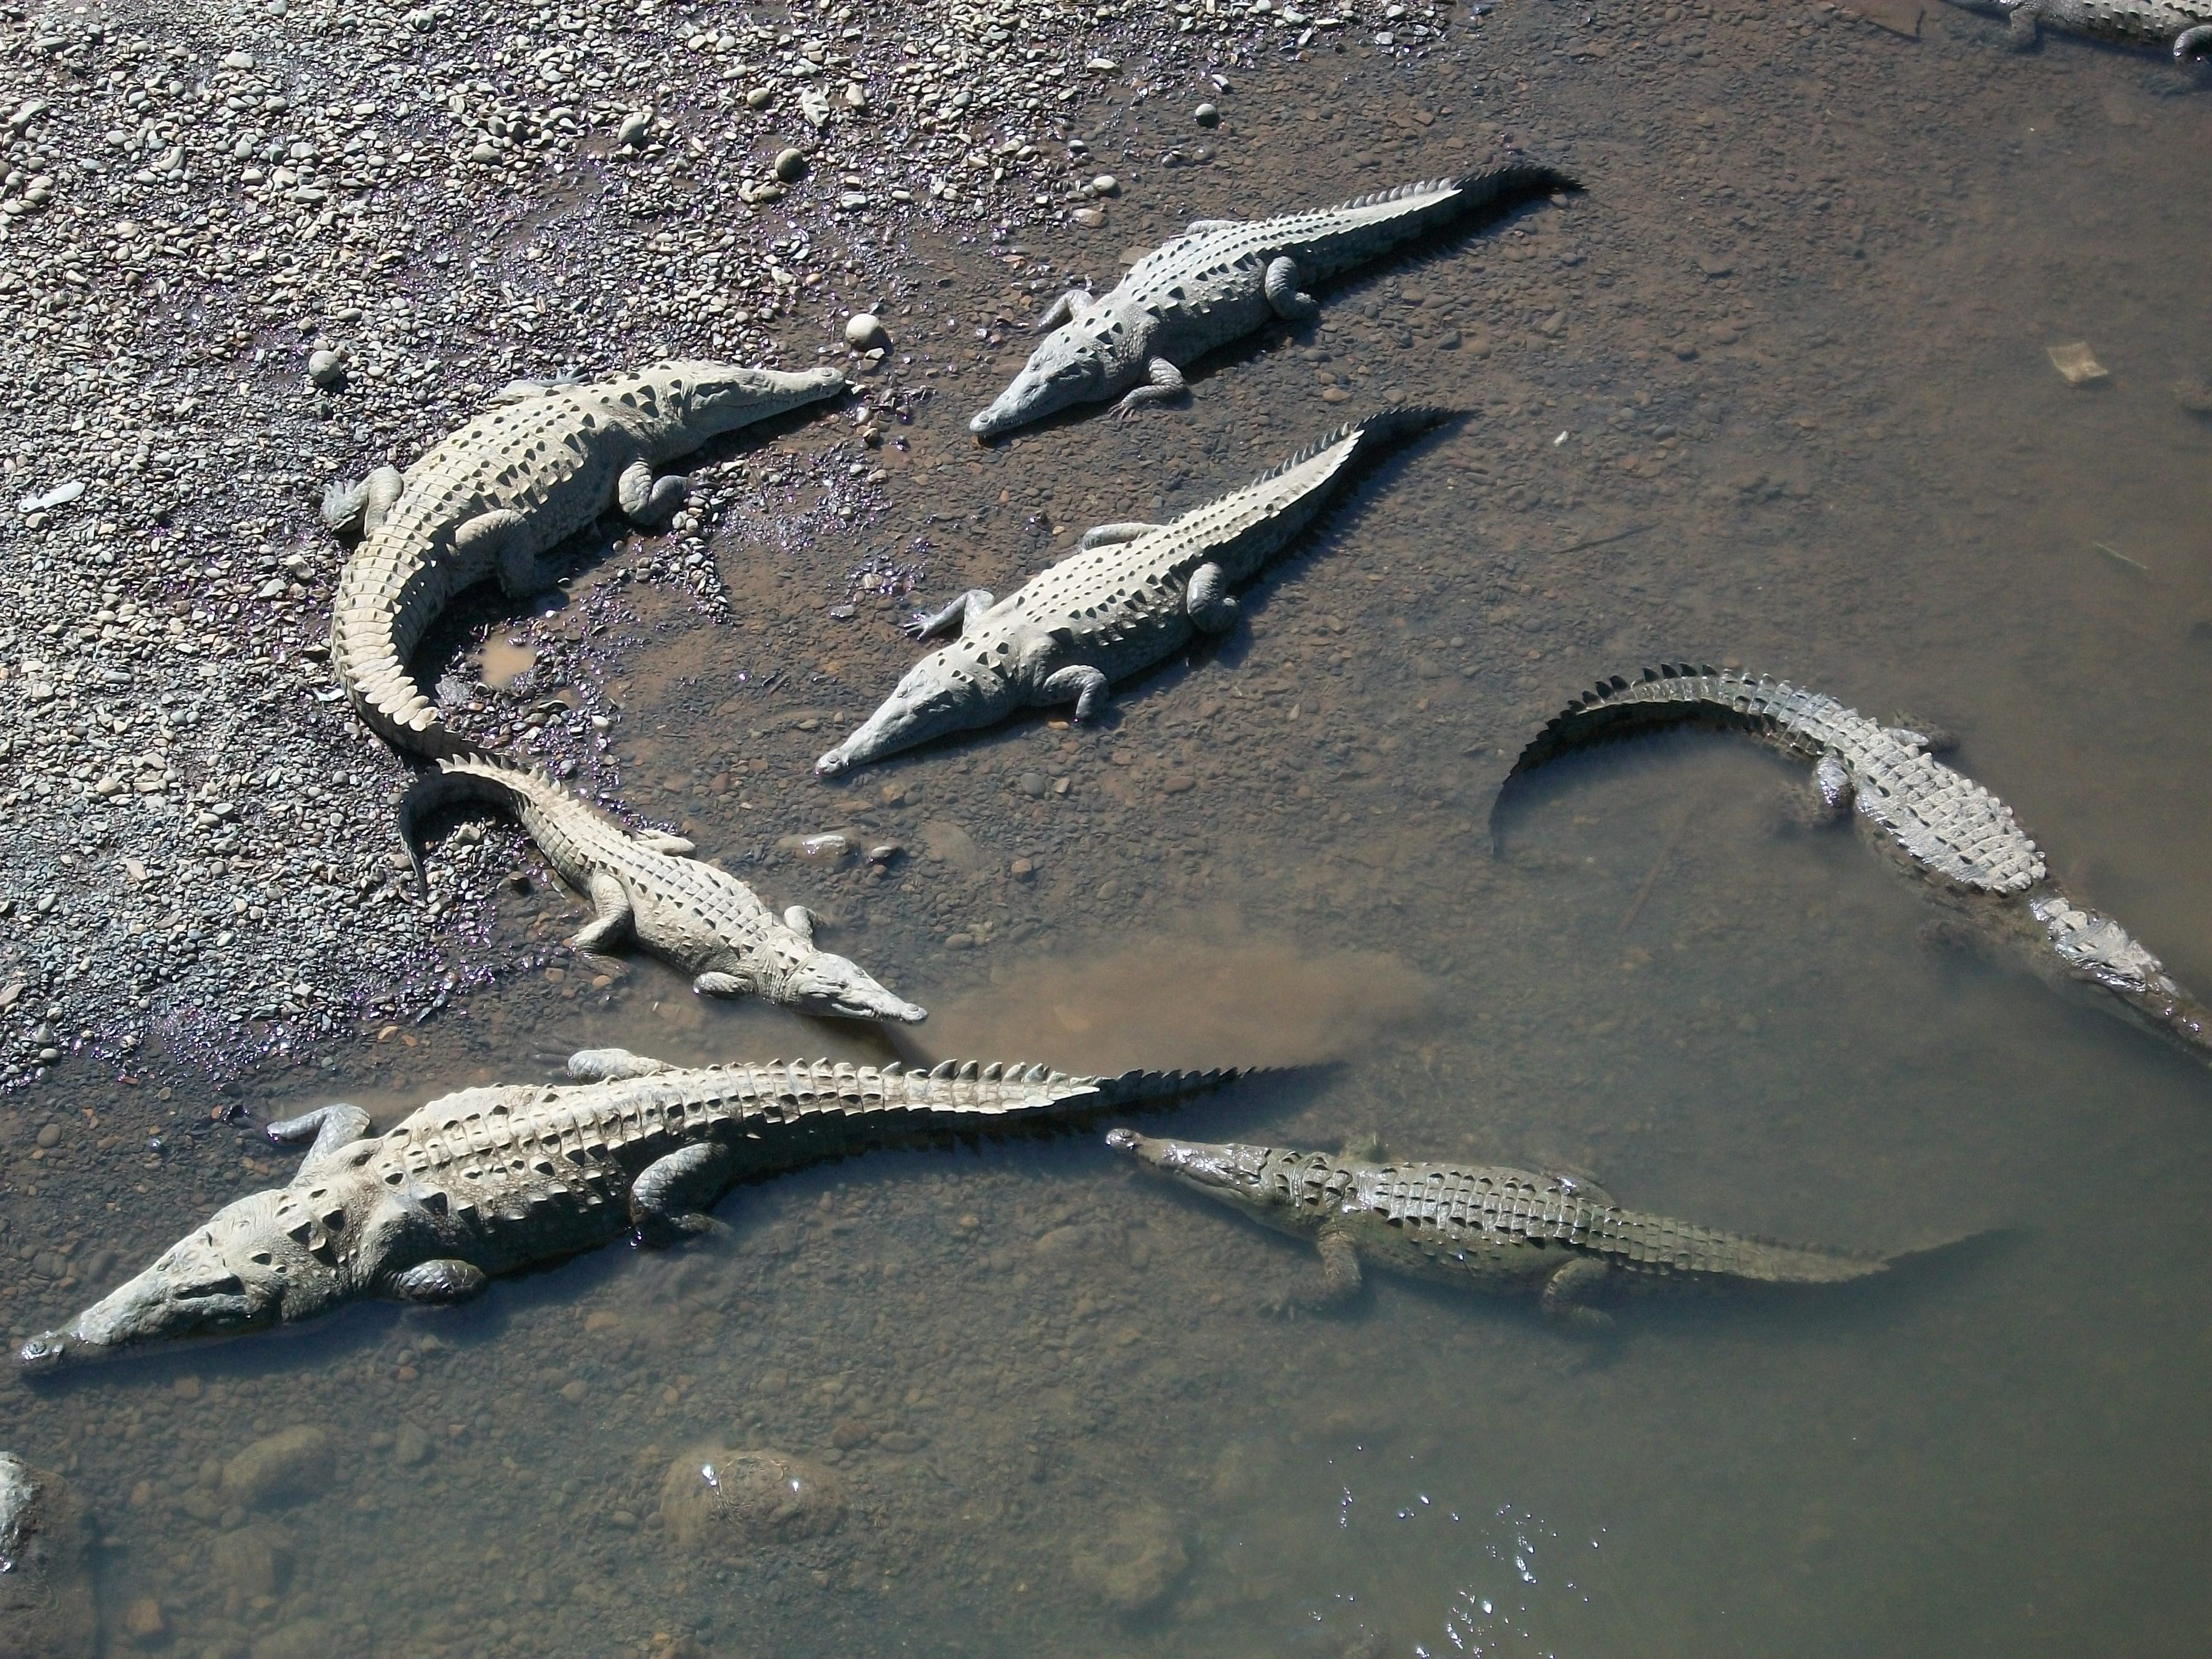
wildlife, predator, reptile, fauna, crocodile, alligator, scary, vertebrate, reptiles, dangerous, crocodiles, crocodilia, marine biology, nile crocodile